The Debt (2010 film)

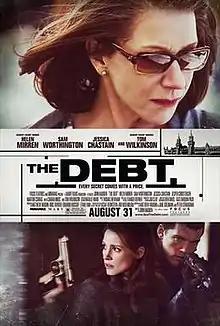
Theatrical release poster

The Debt is a 2010 thriller and a remake of the 2007 Israeli thriller film "Ha-Hov", directed by John Madden from a screenplay by Matthew Vaughn, Jane Goldman and Peter Straughan. It stars Helen Mirren, Sam Worthington, Jessica Chastain, Ciarán Hinds, Tom Wilkinson, Marton Csokas and Jesper Christensen.